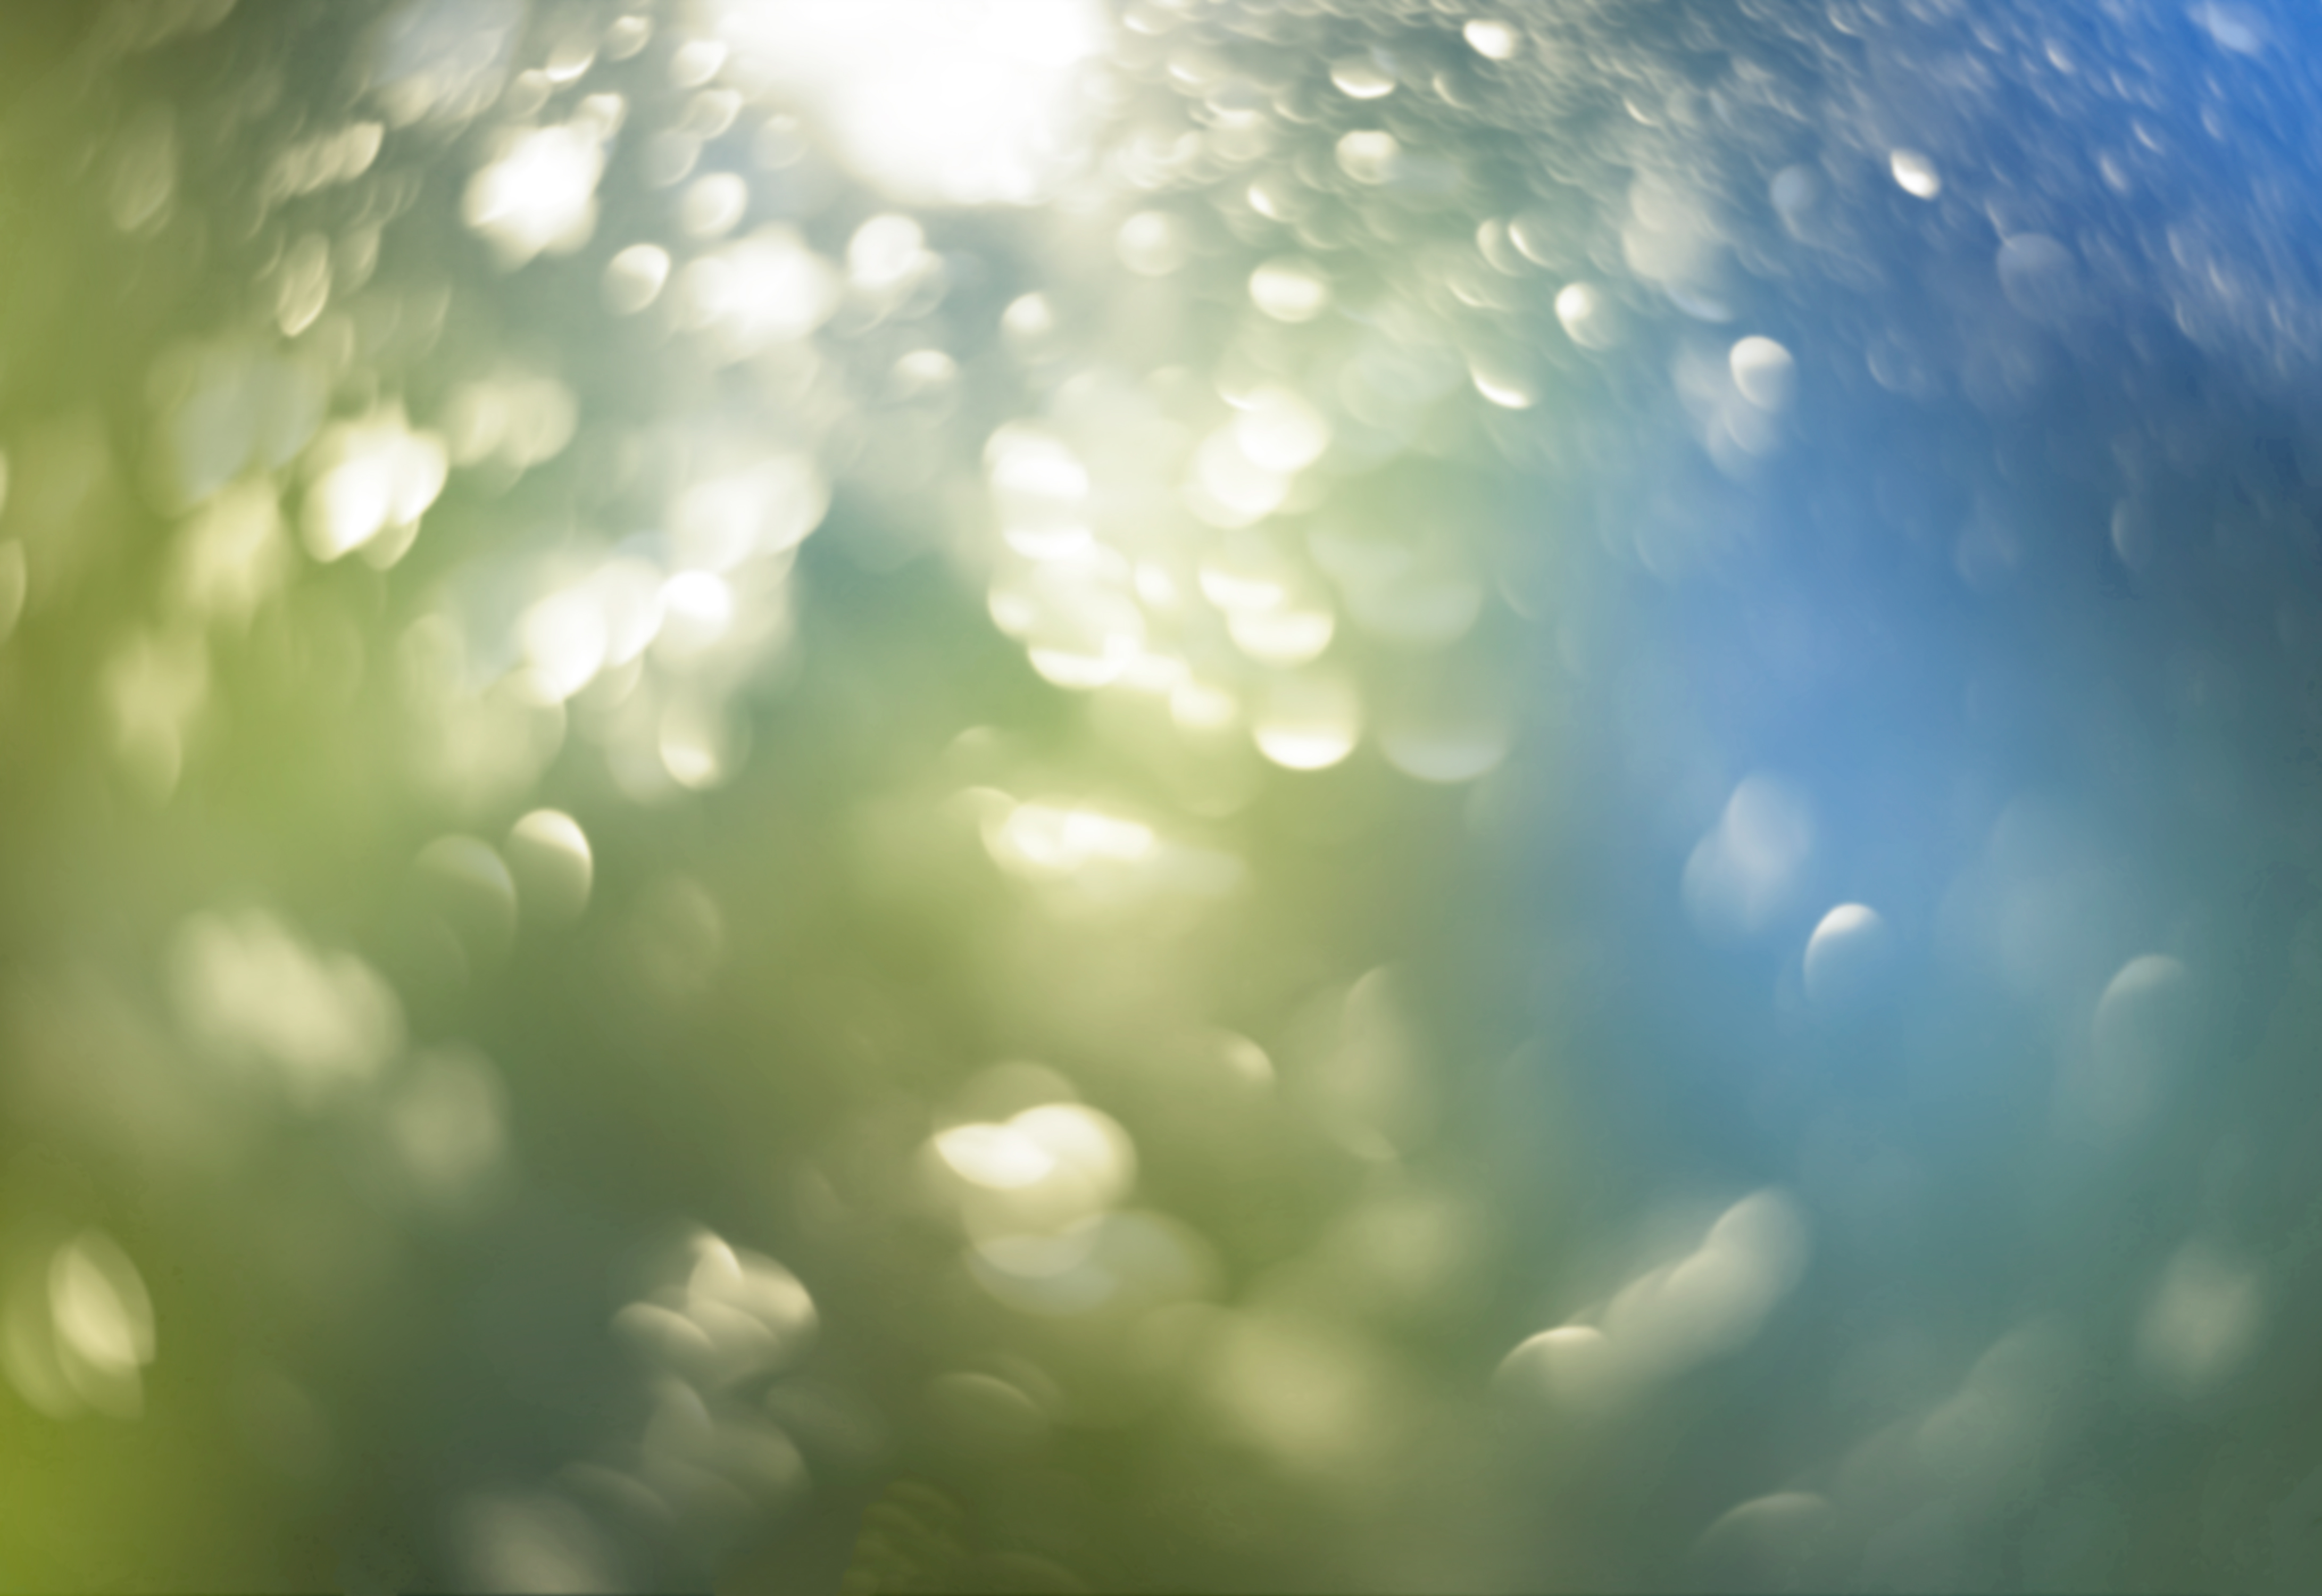
background, sunlight, abstract, blur, wallpaper, art, insubstantial, graphic, pattern, pastel, color, gradient, spectrum, bright, desktop, light, colorful, effect, vibrant, backdrop, soft, glowing, space, blue, green, copy space, nature, sky, water, daytime, atmosphere, leaf, morning, macro photography, close up, grass, tree, computer wallpaper, moisture, branch